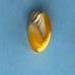
Maize quality: Good